T-80 models

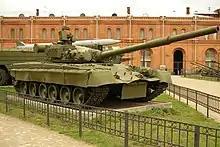
T-80B

This first major redesign features a modified turret with new composite K ceramic armor providing better protection against APFSDS kinetic energy penetrators at the front of the hull and turret. The protection level of the turret increased from 410 mm of steel to 500 mm of steel. It also includes 1A33 fire control system, 9K112-2 system which allows firing 9M112 "Kobra" (NATO code: AT-8 Songster) ATGM using the tank's barrel. The missile control box is mounted in front of the cupola and has angled support. The ATGM may be launched while moving slowly and can be auto-loaded with the two-halves mated during ramming but the stub charge is manually loaded. Unlike T-80, T-80B does not have a splash plate on glacis plate. Retained gun 2A46-2 from basic T-80.